Navnirman Andolan

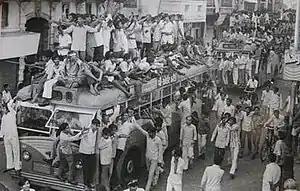
Protestors stopped and climbed AMTS buses in Ahmedabad during the movement

Navnirman Andolan was a socio-political movement in 1974 in Gujarat by students and middle-class people against economic crisis and corruption in public life. The movement focused on different issues during its duration. It had broadly three goals: the resignation of the Chief Minister; the dissolution of the Gujarat Legislative Assembly; and the social reconstruction. It was one of the successful agitations in the history of post-independence India that resulted in the dissolution of an elected government of the state.